ThinkPad L series

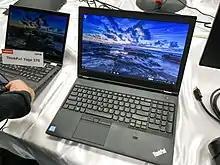
ThinkPad L570

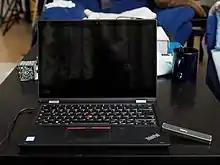
ThinkPad L380 Yoga

Introduced in first quarter 2018, these feature Celeron, 7th-gen, or the new 8th-gen Kaby Lake-R Intel CPUs.